Billy Doctrove

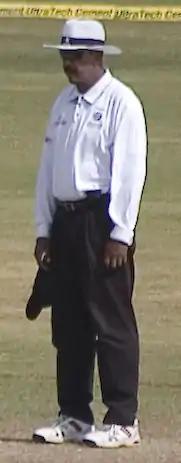
Doctrove in August 2008

Billy Raymond Doctrove (born 3 July 1955) is a Dominica former international football referee, but is best known as an international cricket umpire.